Milwaukee District North Line

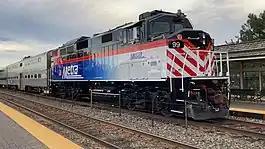
Metra F59PH #99 pushes an inbound train through Deerfield

Metra is the primary user of the C&M Subdivision, with commuter services operating between Union Station and Fox Lake. As of June 3, 2024, the public timetable shows 54 trains (27 in each direction) operating on weekdays, with 16 trains running to and from Fox Lake, five running to and from , one running to and from , four running to and from , and one running to and from . Metra operates a reduced schedule on weekends, with nine trains operating between Union Station and Fox Lake, with an additional train on Saturday afternoons that short-turns at Lake Forest. This service is supplemented by Amtrak, whose "Empire Builder", "Hiawatha" and "Borealis" inter-city trains operate on the line between Union Station and Rondout, and also stop at .